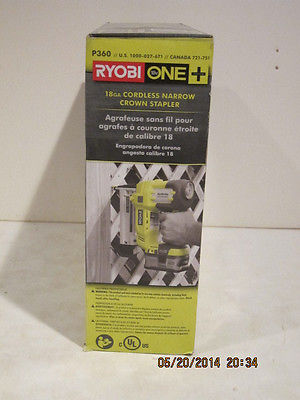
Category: stapler